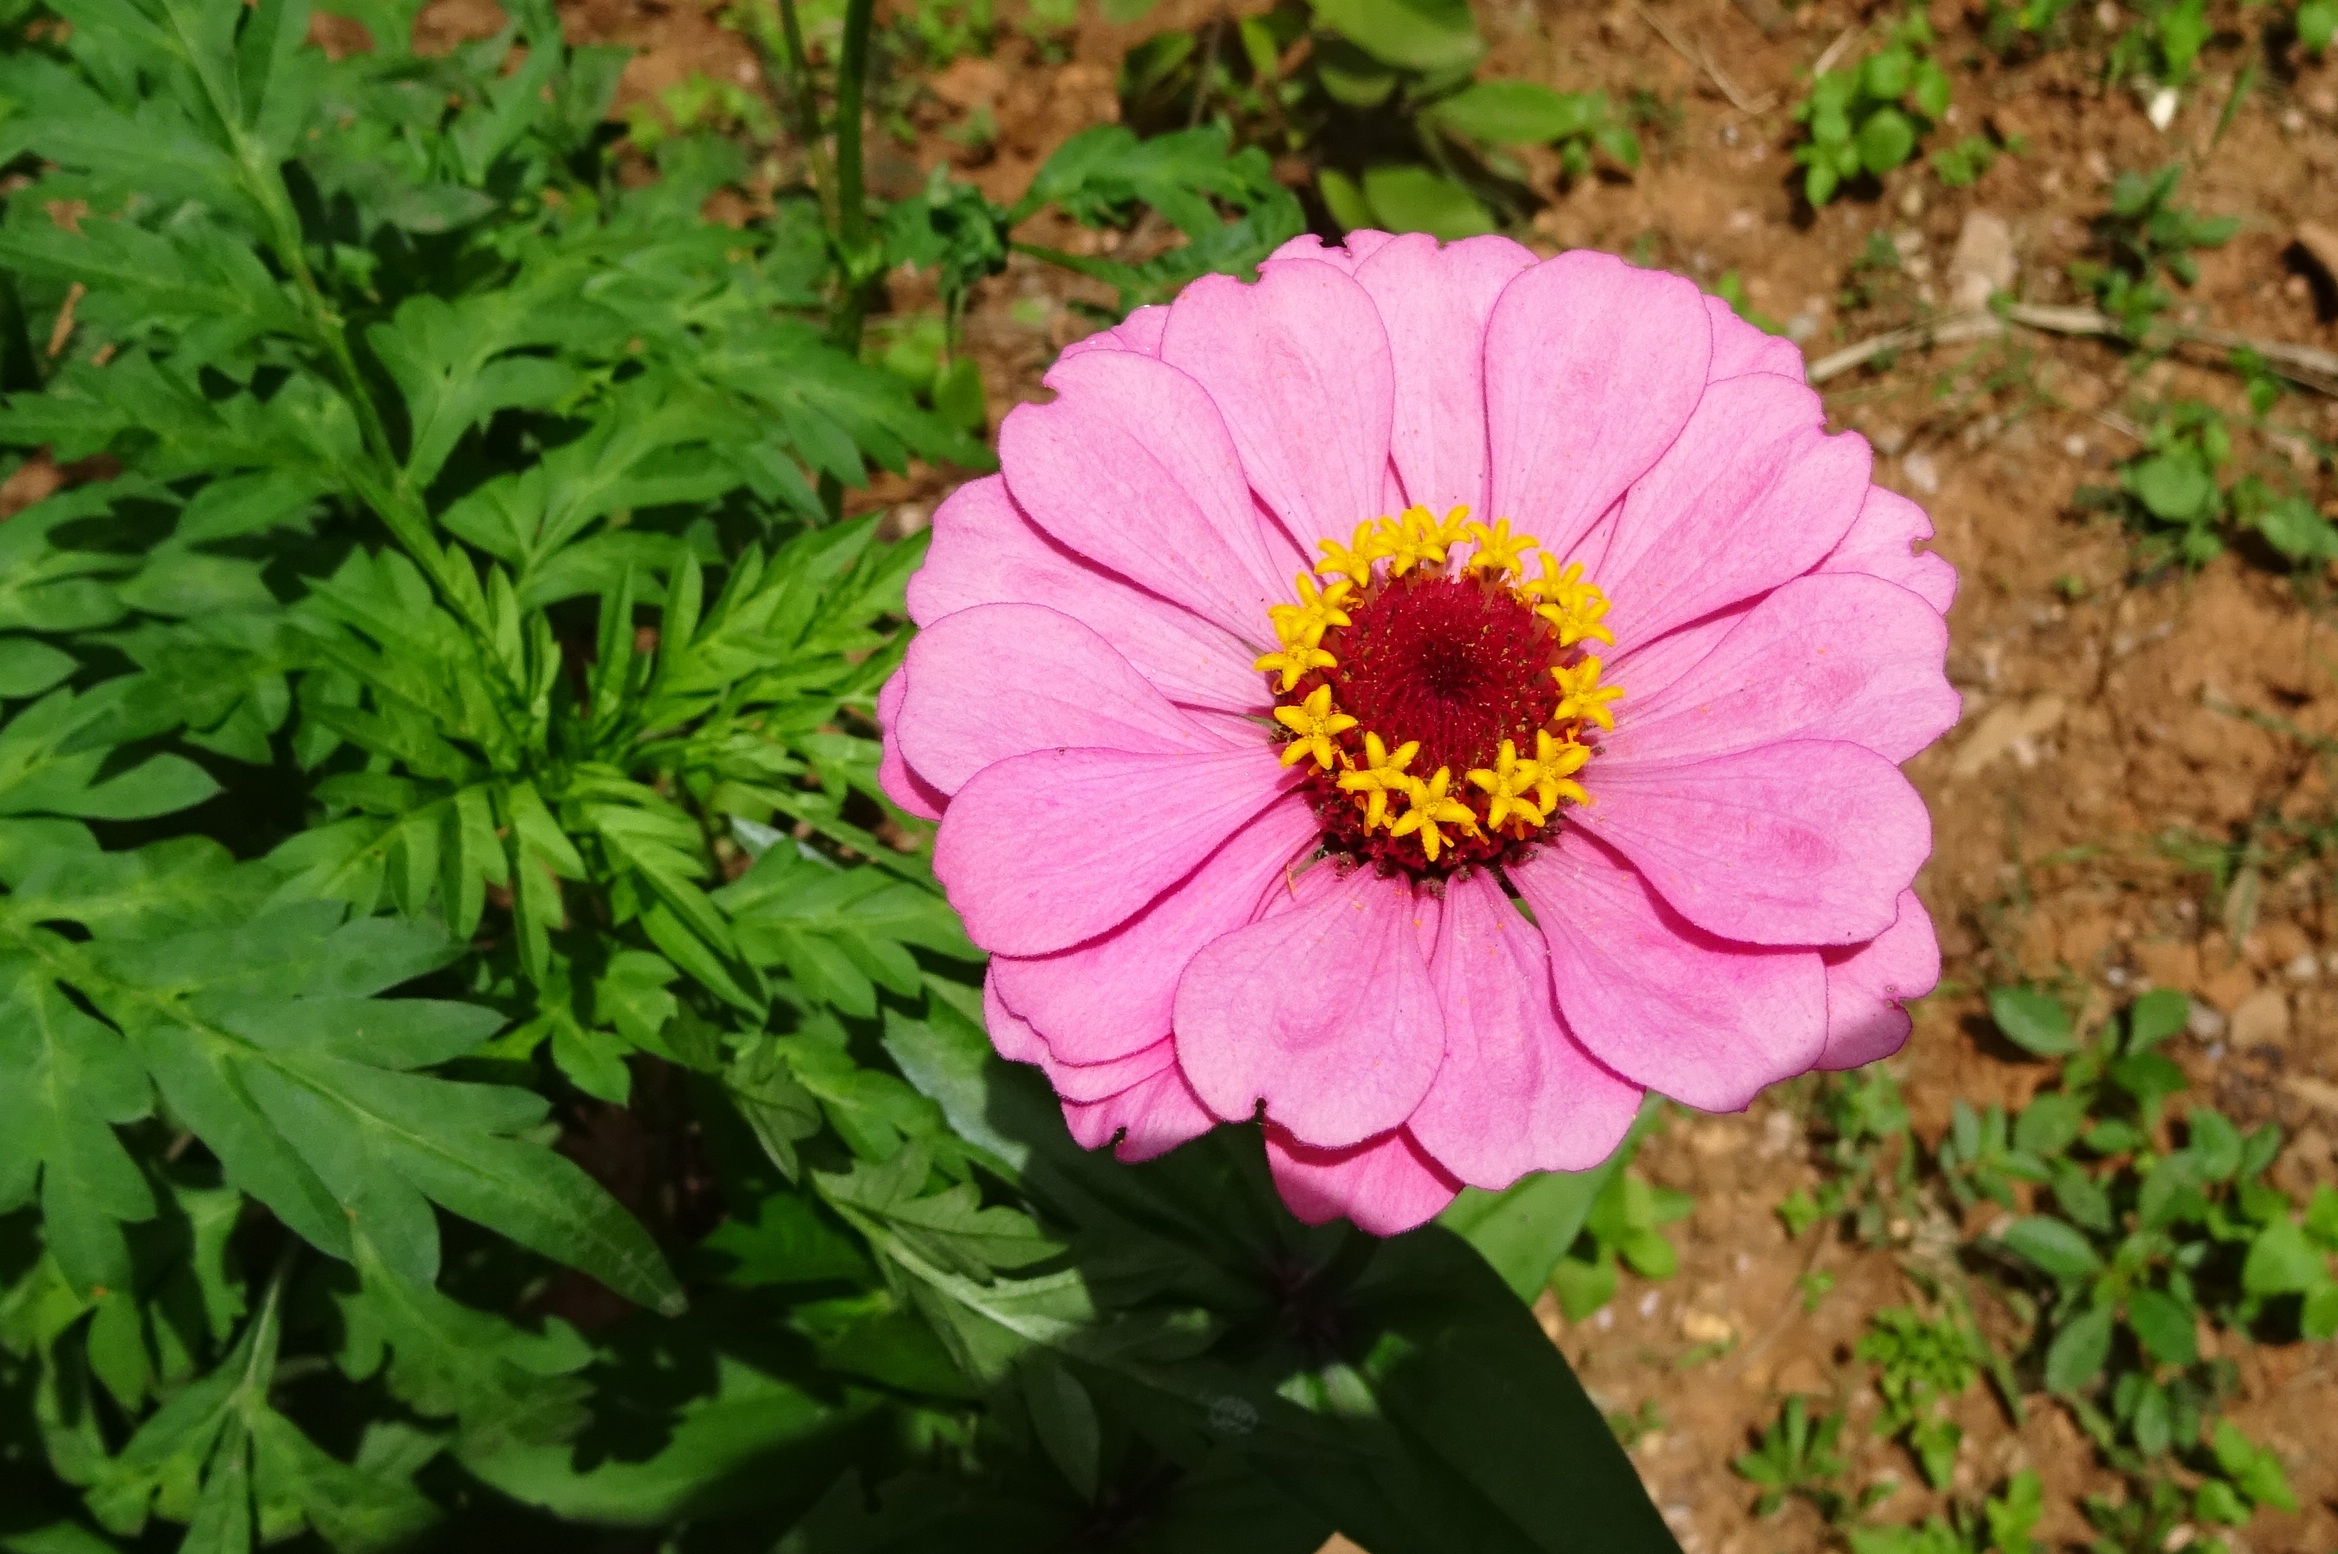
nature, blossom, plant, meadow, flower, petal, bloom, botany, garden, pink, dharwad, flora, season, wildflower, india, annual, zinnia, flowering plant, daisy family, annual plant, land plant, garden cosmos